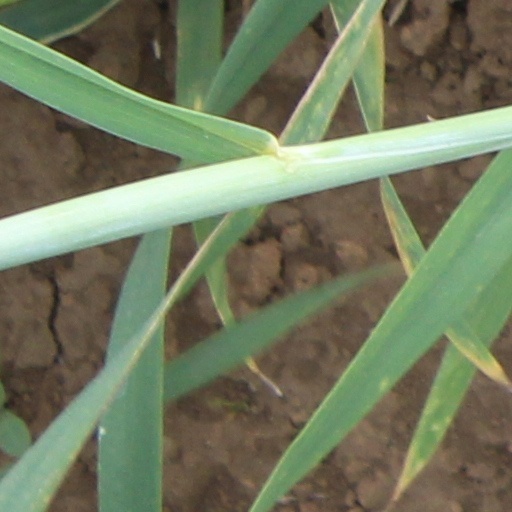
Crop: wheat